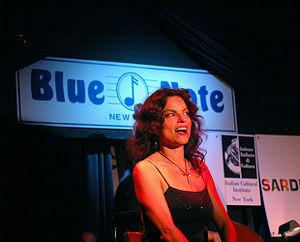
Roberta Gambarini est une chanteuse de jazz italienne née à Turin en 1972, elle réside aux États-Unis depuis 1998.